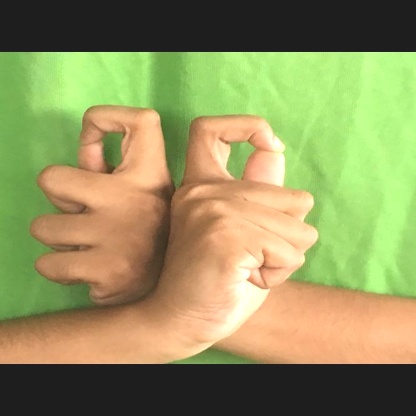
Mudra: Berunda